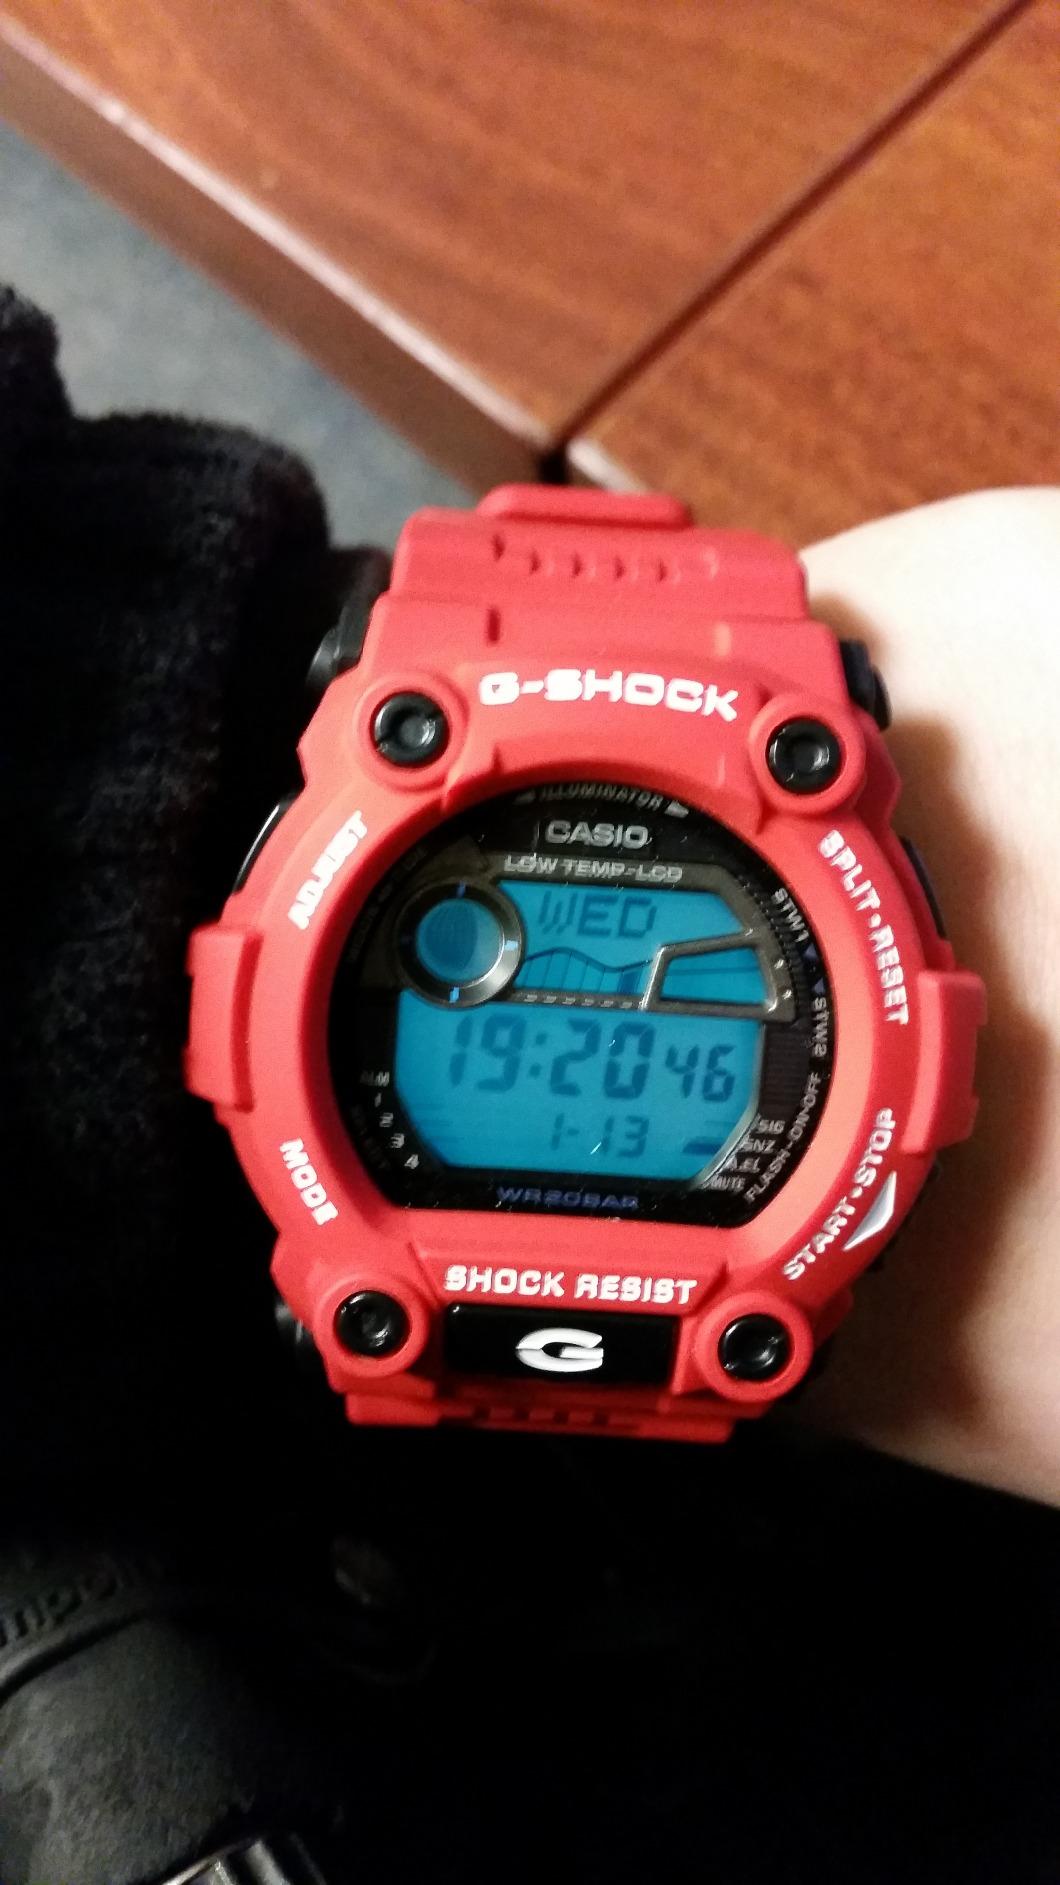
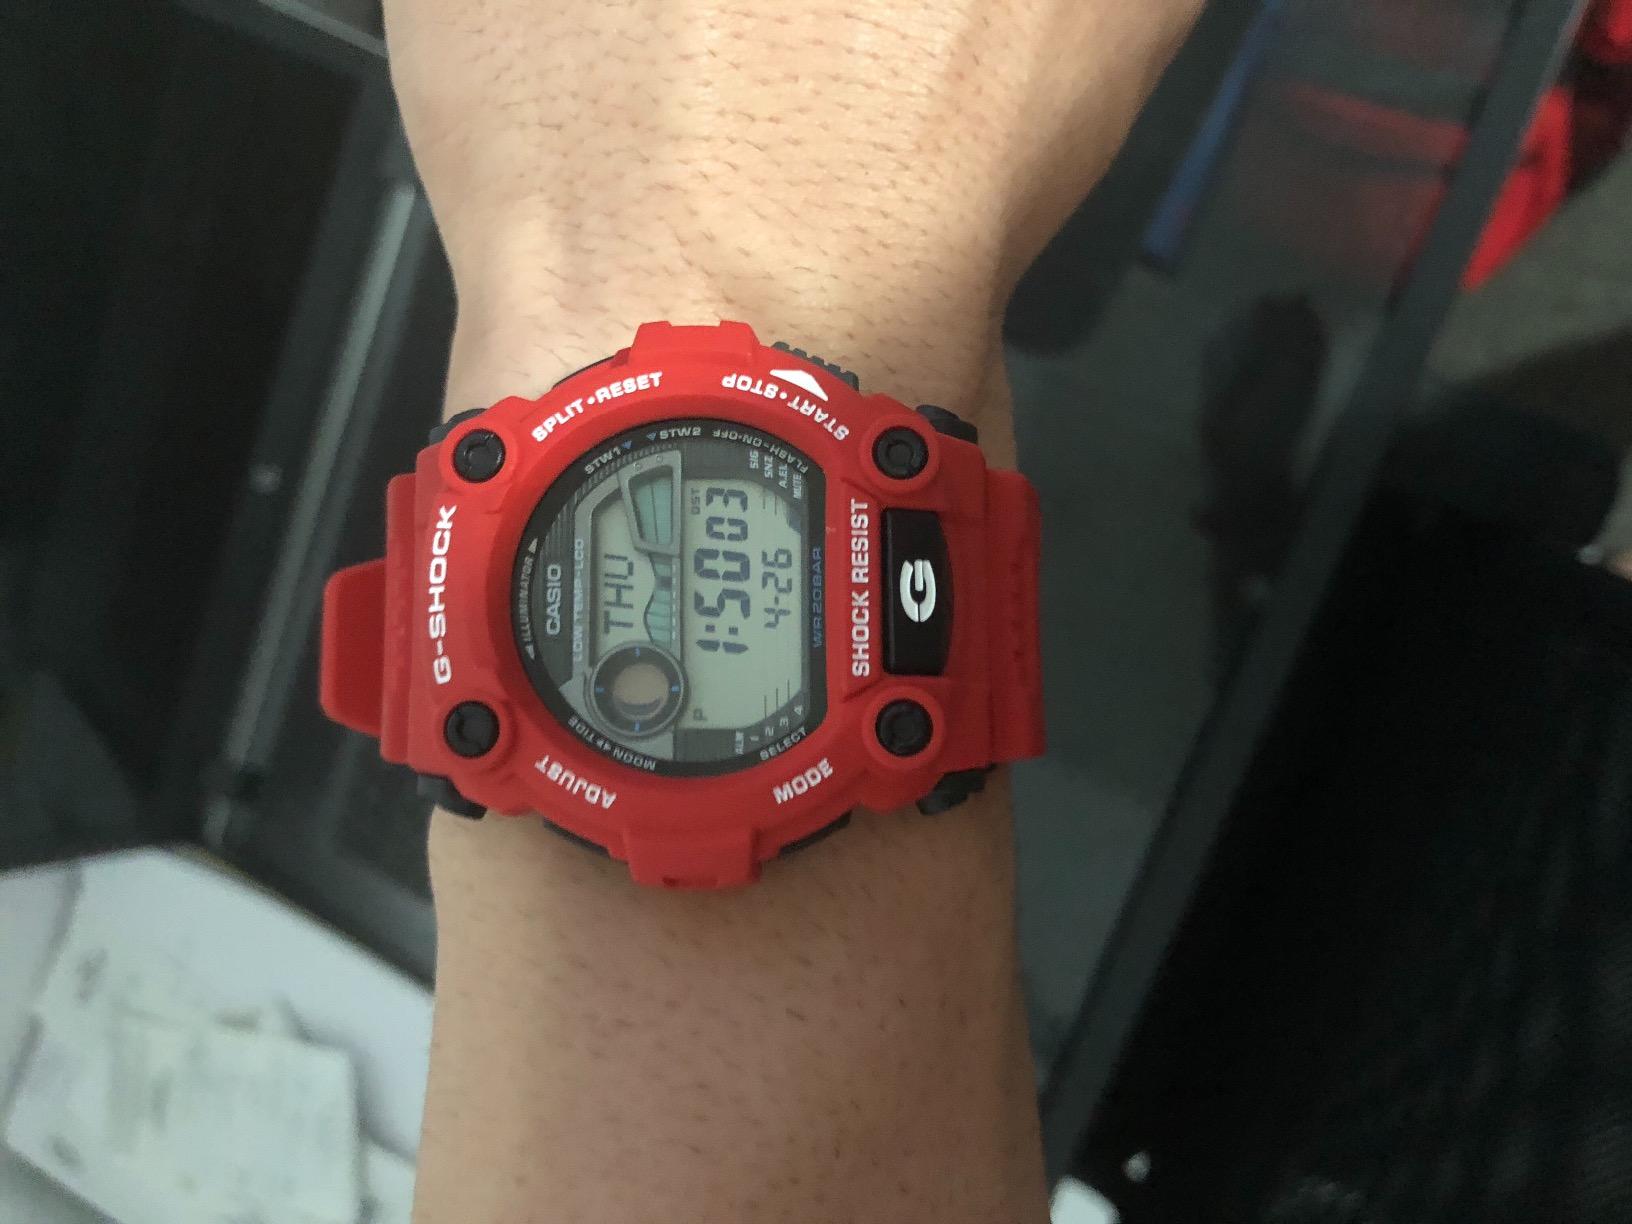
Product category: accessories_watch
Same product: yes